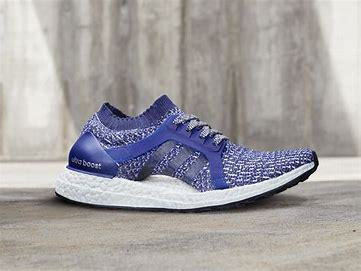
Brand: Adidas
Model: Ultraboost